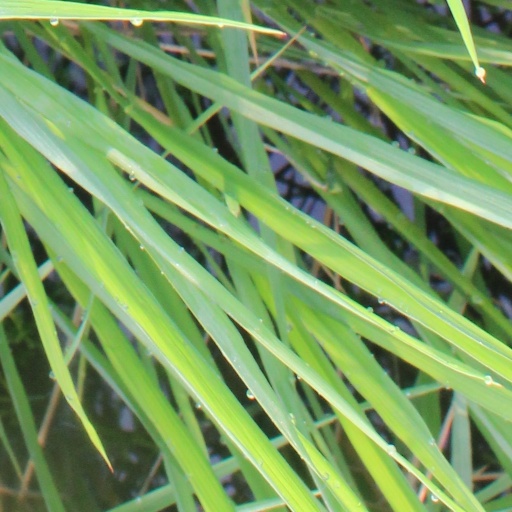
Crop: rice